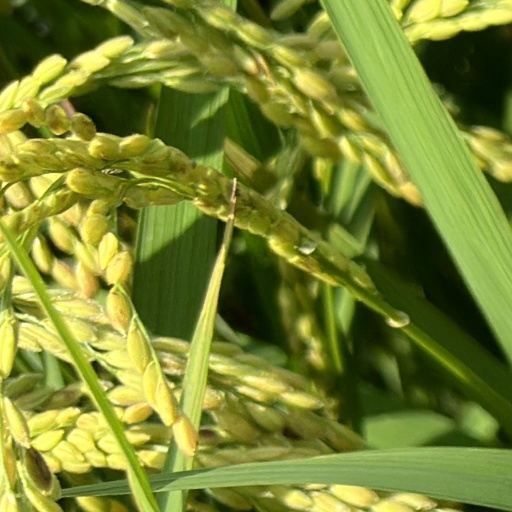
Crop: rice